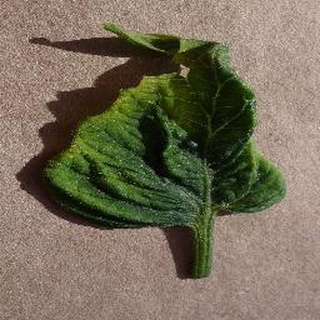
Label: tomato_yellow_leaf_curl_virus